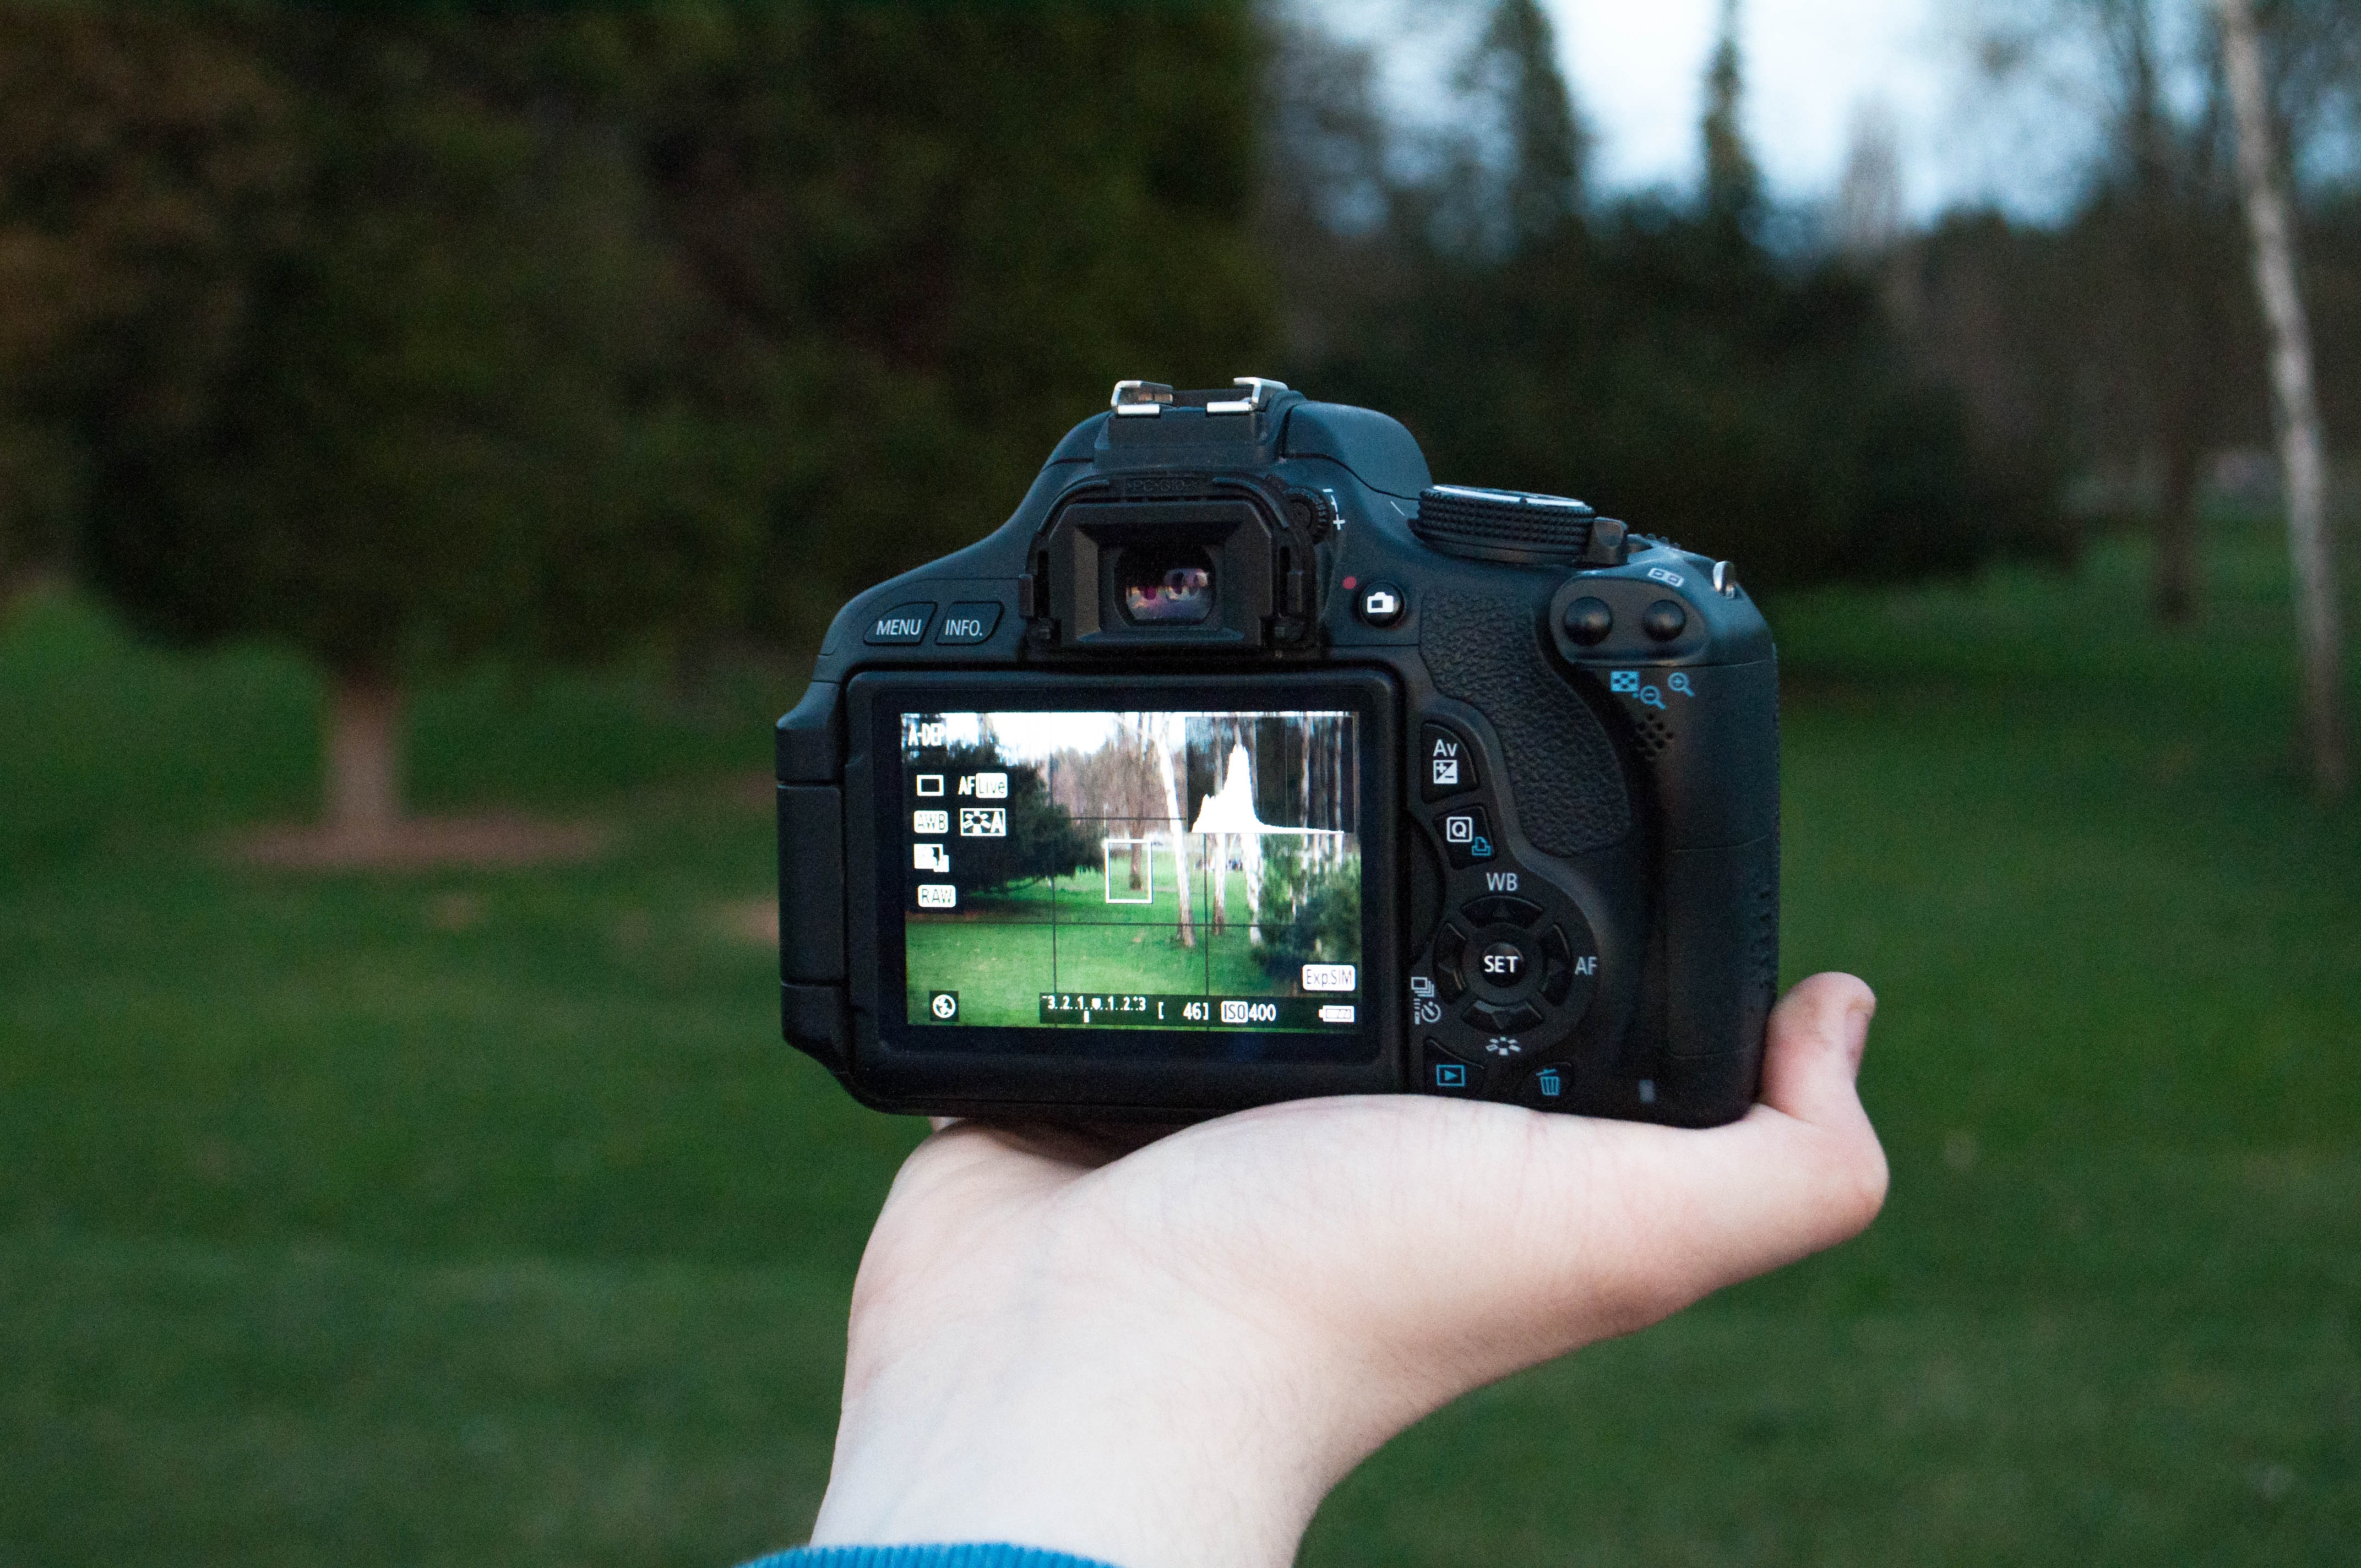
camera, cameras optics, Point and shoot camera, photograph, digital camera, reflex camera, digital slr, single lens reflex camera, photography, camera accessory, camera lens, hand, tree, technology, videographer, stock photography, film camera, photographer